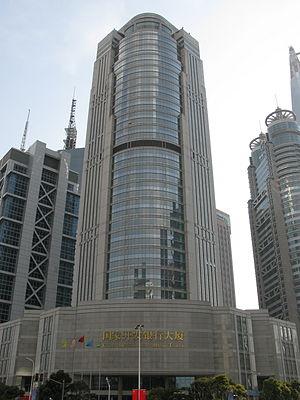
Le Construction Mansion ou Shanghai Development Bank Tower est un gratte-ciel de 168 mètres de hauteur construit en 1997 à Shanghai dans le district de Pudong. Avec l'antenne la hauteur maximale de l'édifice est de 175 mètres.